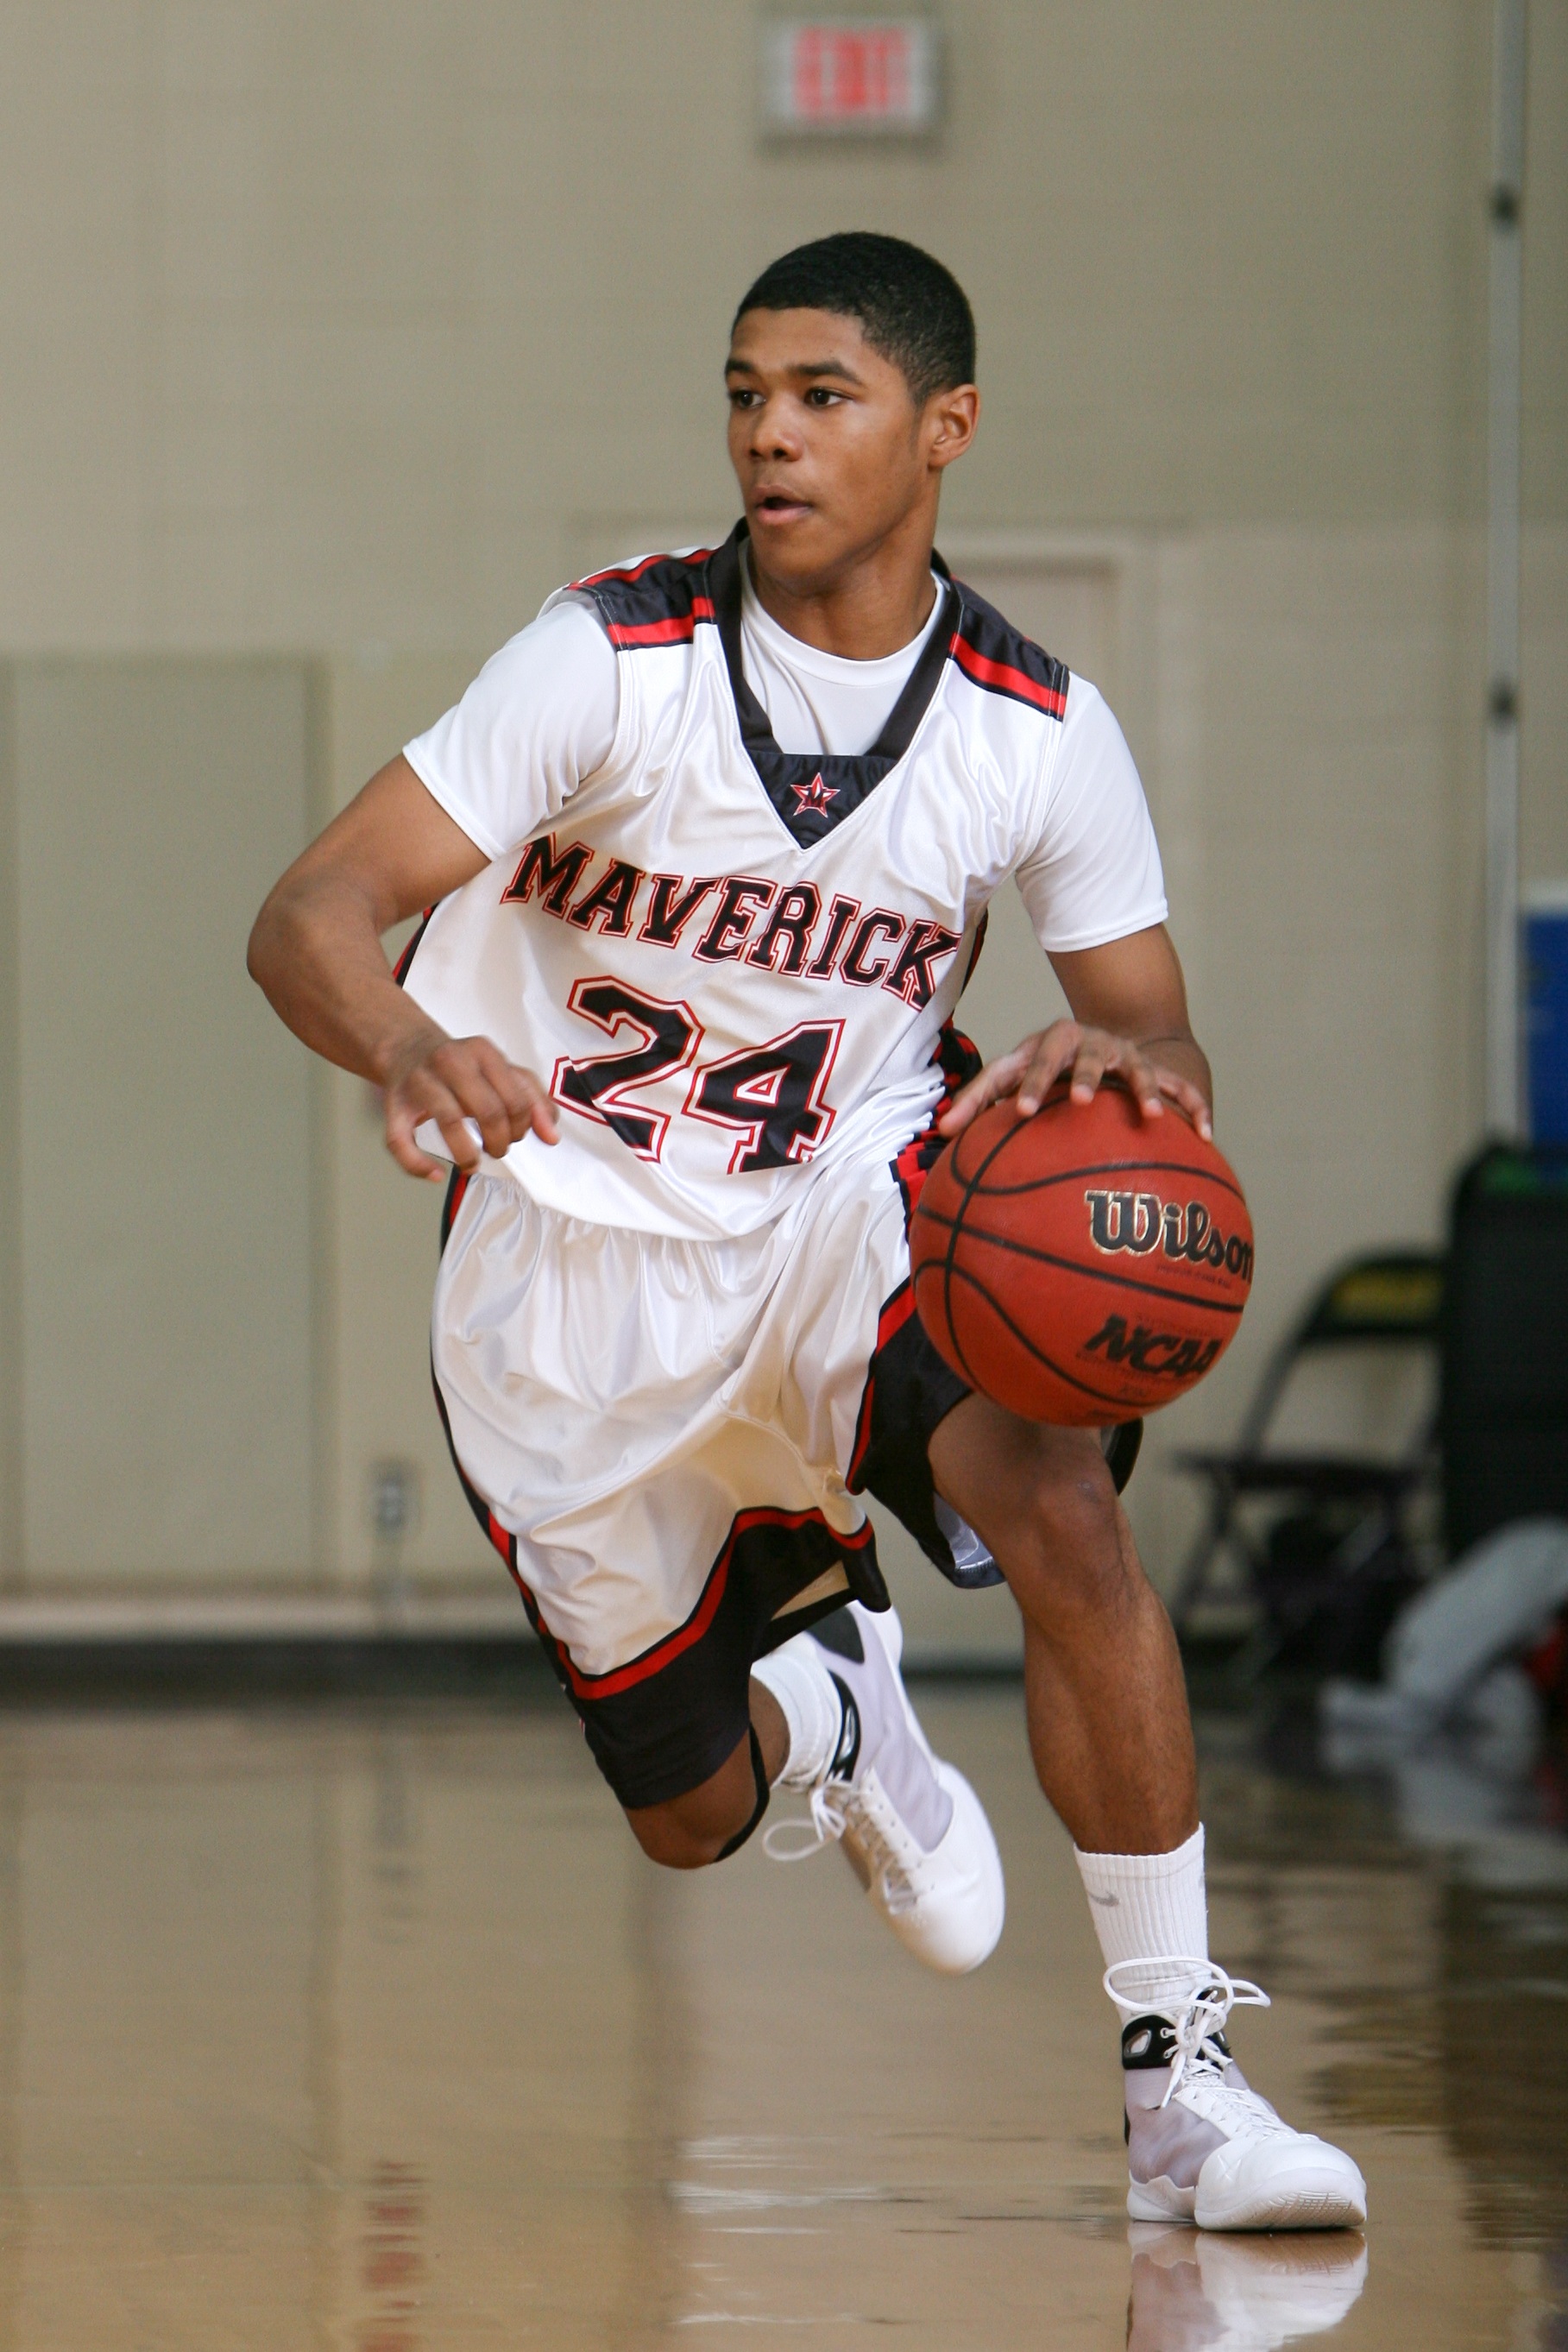
man, sport, game, basketball, athletic, training, player, basketball court, sports, ball, uniform, athlete, tournament, football player, ball game, team sport, basketball player, competition event, basketball moves